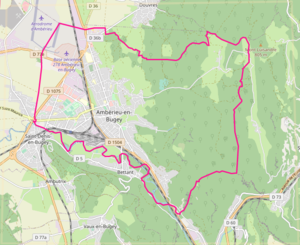
carte réalisée sur umap This map was created from OpenStreetMap project data, collected by the community. This map may be incomplete, and may contain errors. Don't rely solely on it for navigation.
Ambérieu-en-Bugey est une commune française, située dans le département de l'Ain en région Auvergne-Rhône-Alpes. Elle appartient également à la région naturelle et historique du Bas-Bugey.